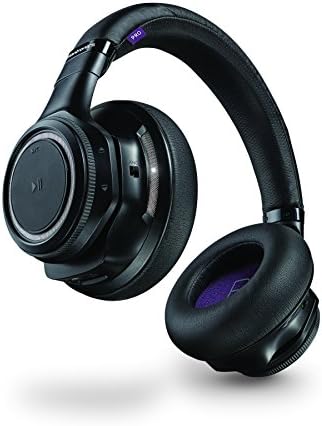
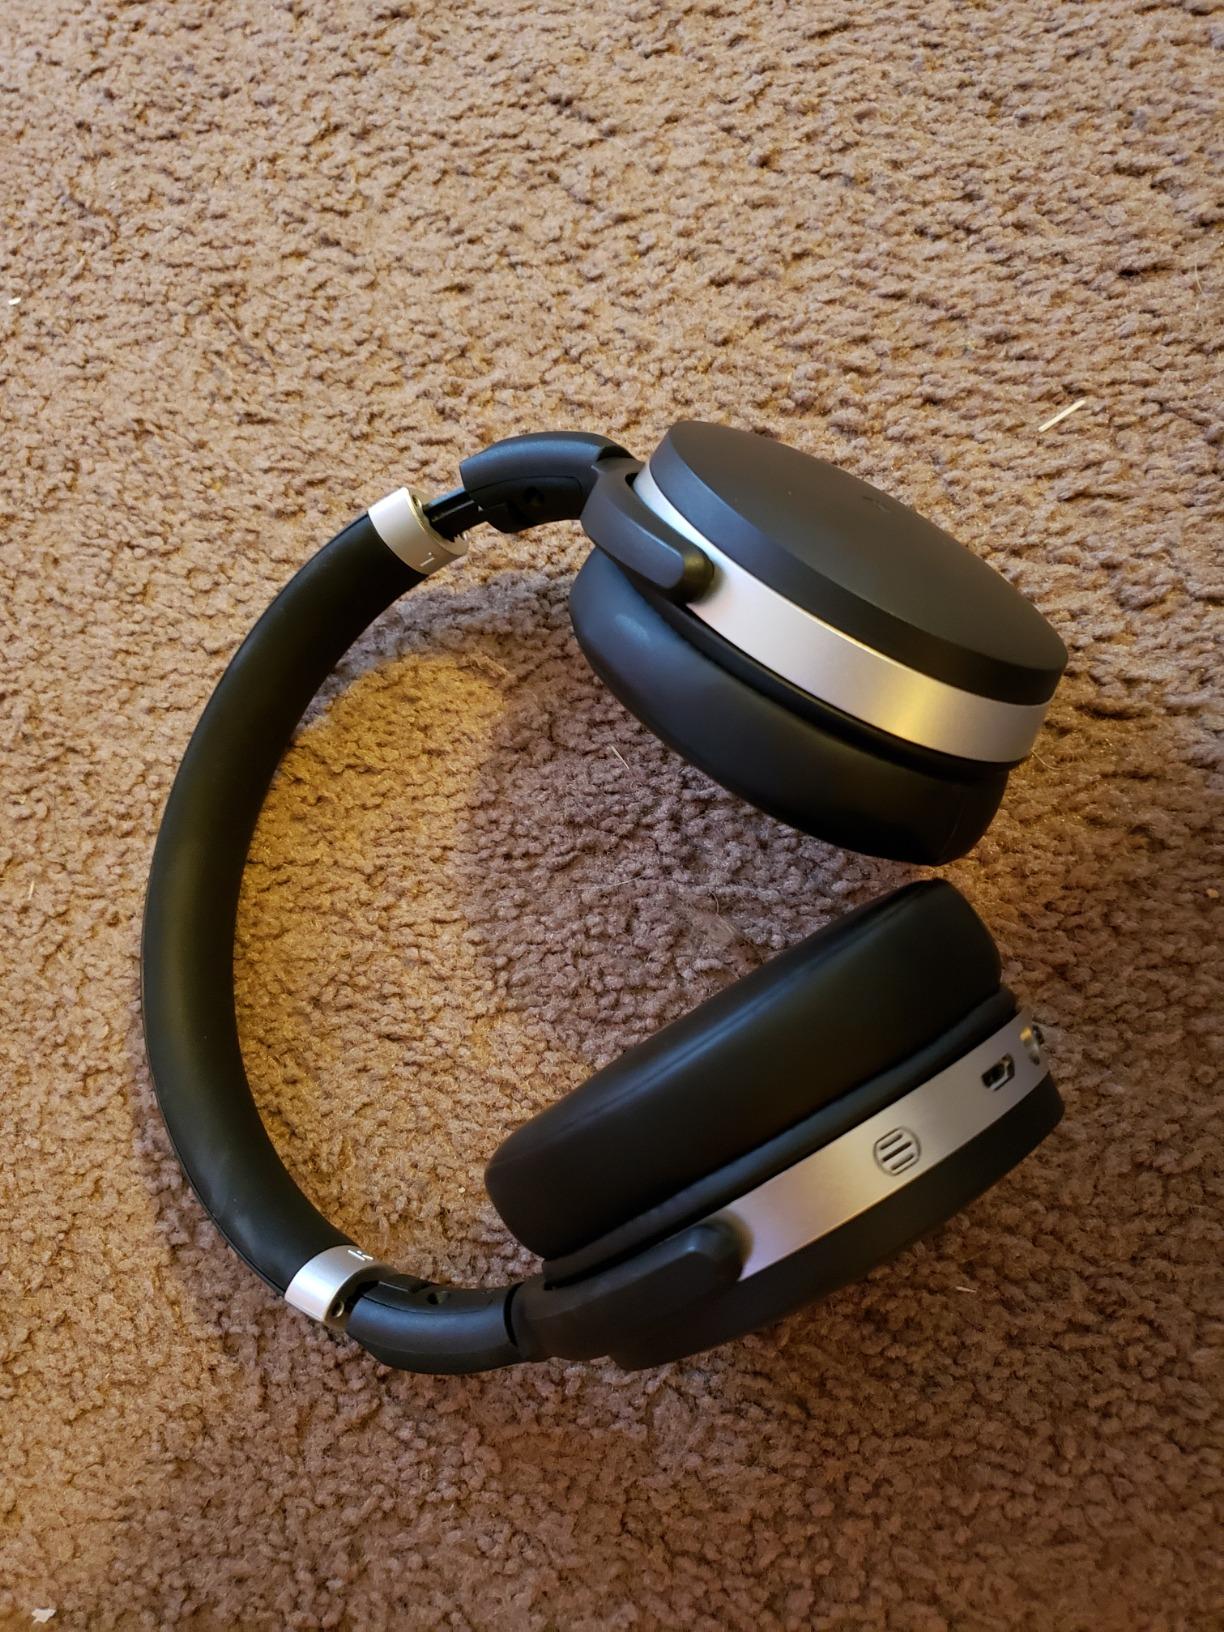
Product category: headphones
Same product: no